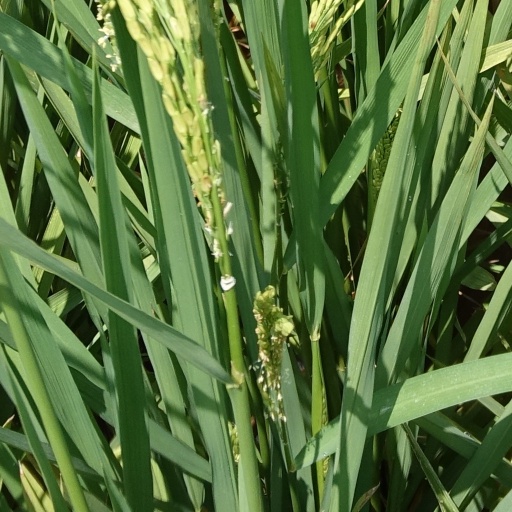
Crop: rice